Human bonding

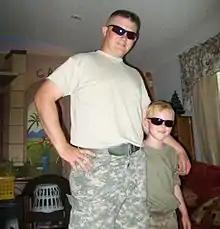

In 1958, British developmental psychologist John Bowlby published the paper "the "Nature of the Child's Tie to his Mother"," in which the precursory concepts of "attachment theory" were developed. This included the development of the concept of the "affectional bond", which is based on the universal tendency for humans to attach, i.e. to seek closeness to another person and to feel secure when that person is present. Attachment theory has some of its origins in the observation of and experiments with animals, but is also based on observations of children who had missed typical experiences of adult care. Much of the early research on attachment in humans was done by John Bowlby and his associates. Bowlby proposed that babies have an inbuilt need from birth to make emotional attachments, i.e. bonds, because this increases the chances of survival by ensuring that they receive the care they need. Bowlby did not describe mutuality in attachment. He stated that attachment by mother was a pathological inversion and described only behaviors of the infant. Many developmental specialists elaborated Bowlby's ethological observations. However, neither Bowlby's proximity seeking (not possible for human infants prior to walking) nor subsequent descriptions of caregiver–infant mutuality with emotional availability and synchrony with emotional modulation include the enduring motivation of attachment into adult life. The enduring motivation is the desire to control a pleasantly surprising transformation that is the route of belief in effectiveness by humans. This motivation accounts for curiosity and intellectual growth of language, mathematics and logic, all of which have an emotional base of security.